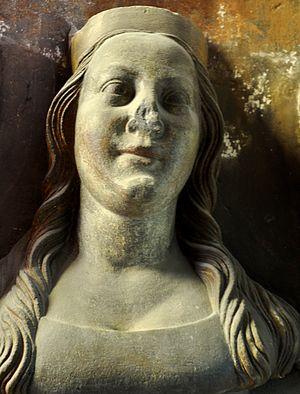
Anne du Palatinat, fut reine de Germanie et de Bohême et comtesse de Luxembourg, fille de Rodolphe II du Palatinat, comte palatin du Rhin, et d'Anne de Carinthie, et l'épouse de Charles IV, futur empereur du Saint-Empire.
Cet article donne la liste des conjoints des souverains luxembourgeois.
"Cette liste concerne les conjoints des souverains de Bohême. Toutes ont été des femmes et titrées reines, à l'exception de l'époux du ""roi"" de Bohême Marie-Thérèse d'Autriche, François Iᵉʳ du Saint-Empire. De ce fait, Marie-Thérèse demeure la seule reine régnante de Bohême.